Operation Pathways

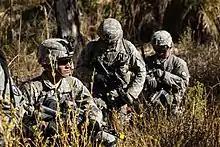
U.S. soldiers patrol the woods during Pacific Pathway 15-2

From June to October, the 3-25 Stryker Brigade Combat Team sent about 840 personnel to complete three exercises, including Hamel in Australia, Garuda Shield in Indonesia, and Keris Strike in Malaysia. Garuda Shield and Keris Strike were also completed in 2014.